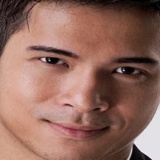
ca sĩ Trương Thế Vinh